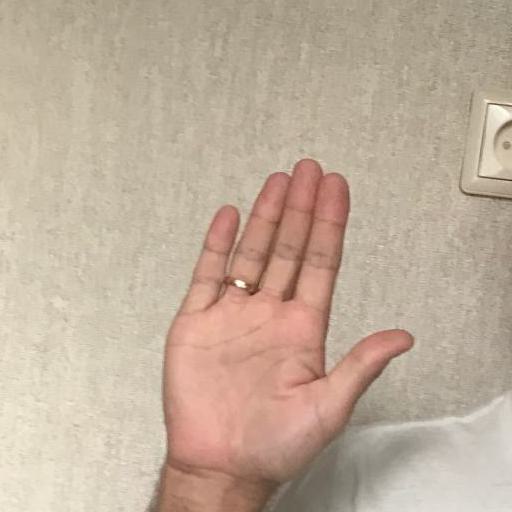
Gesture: stop